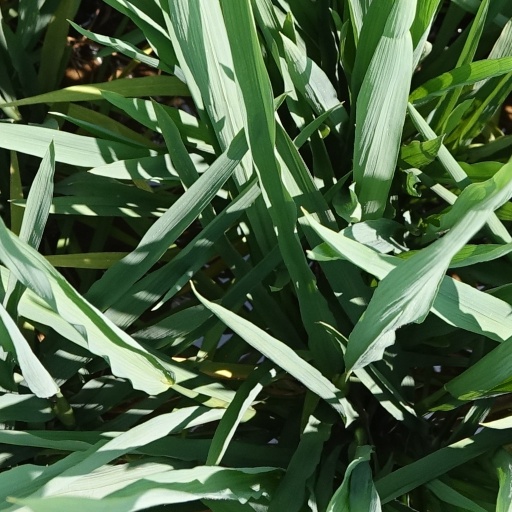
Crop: rice